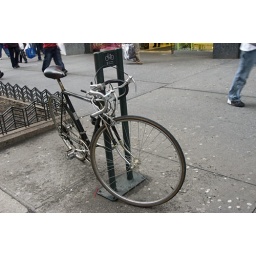
Green rectangular shaped bike racks, provided by the 34th Street Partnership, located on West 34th Street.